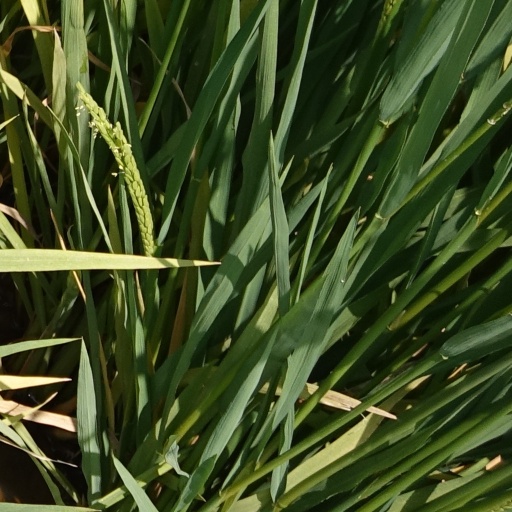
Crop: rice